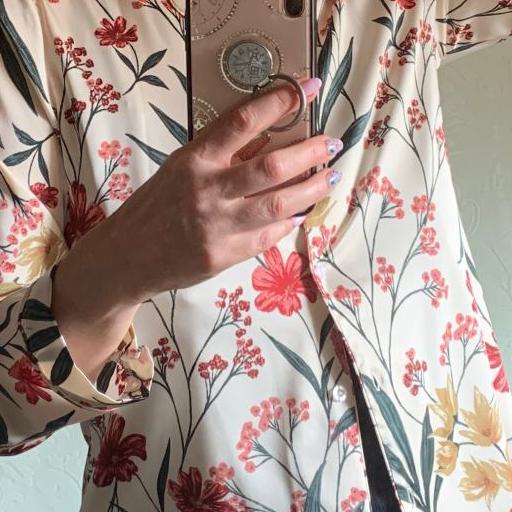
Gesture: no_gesture